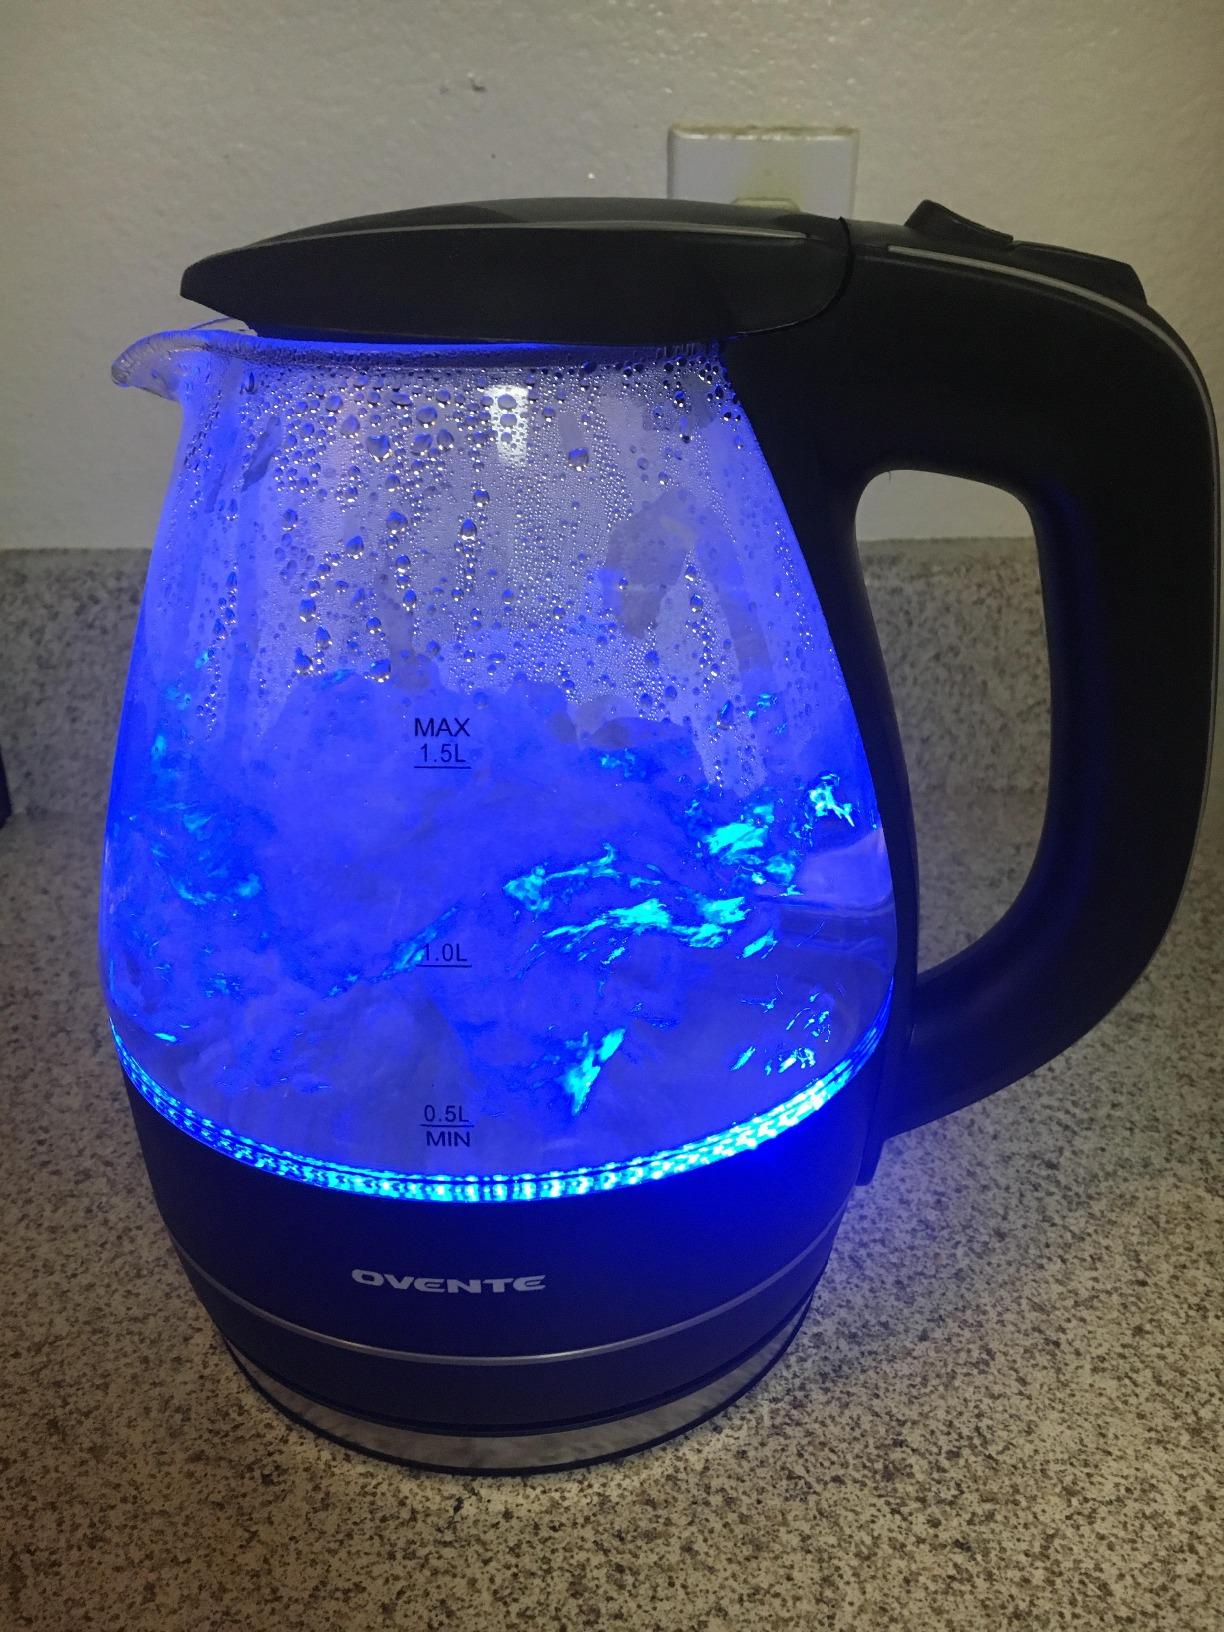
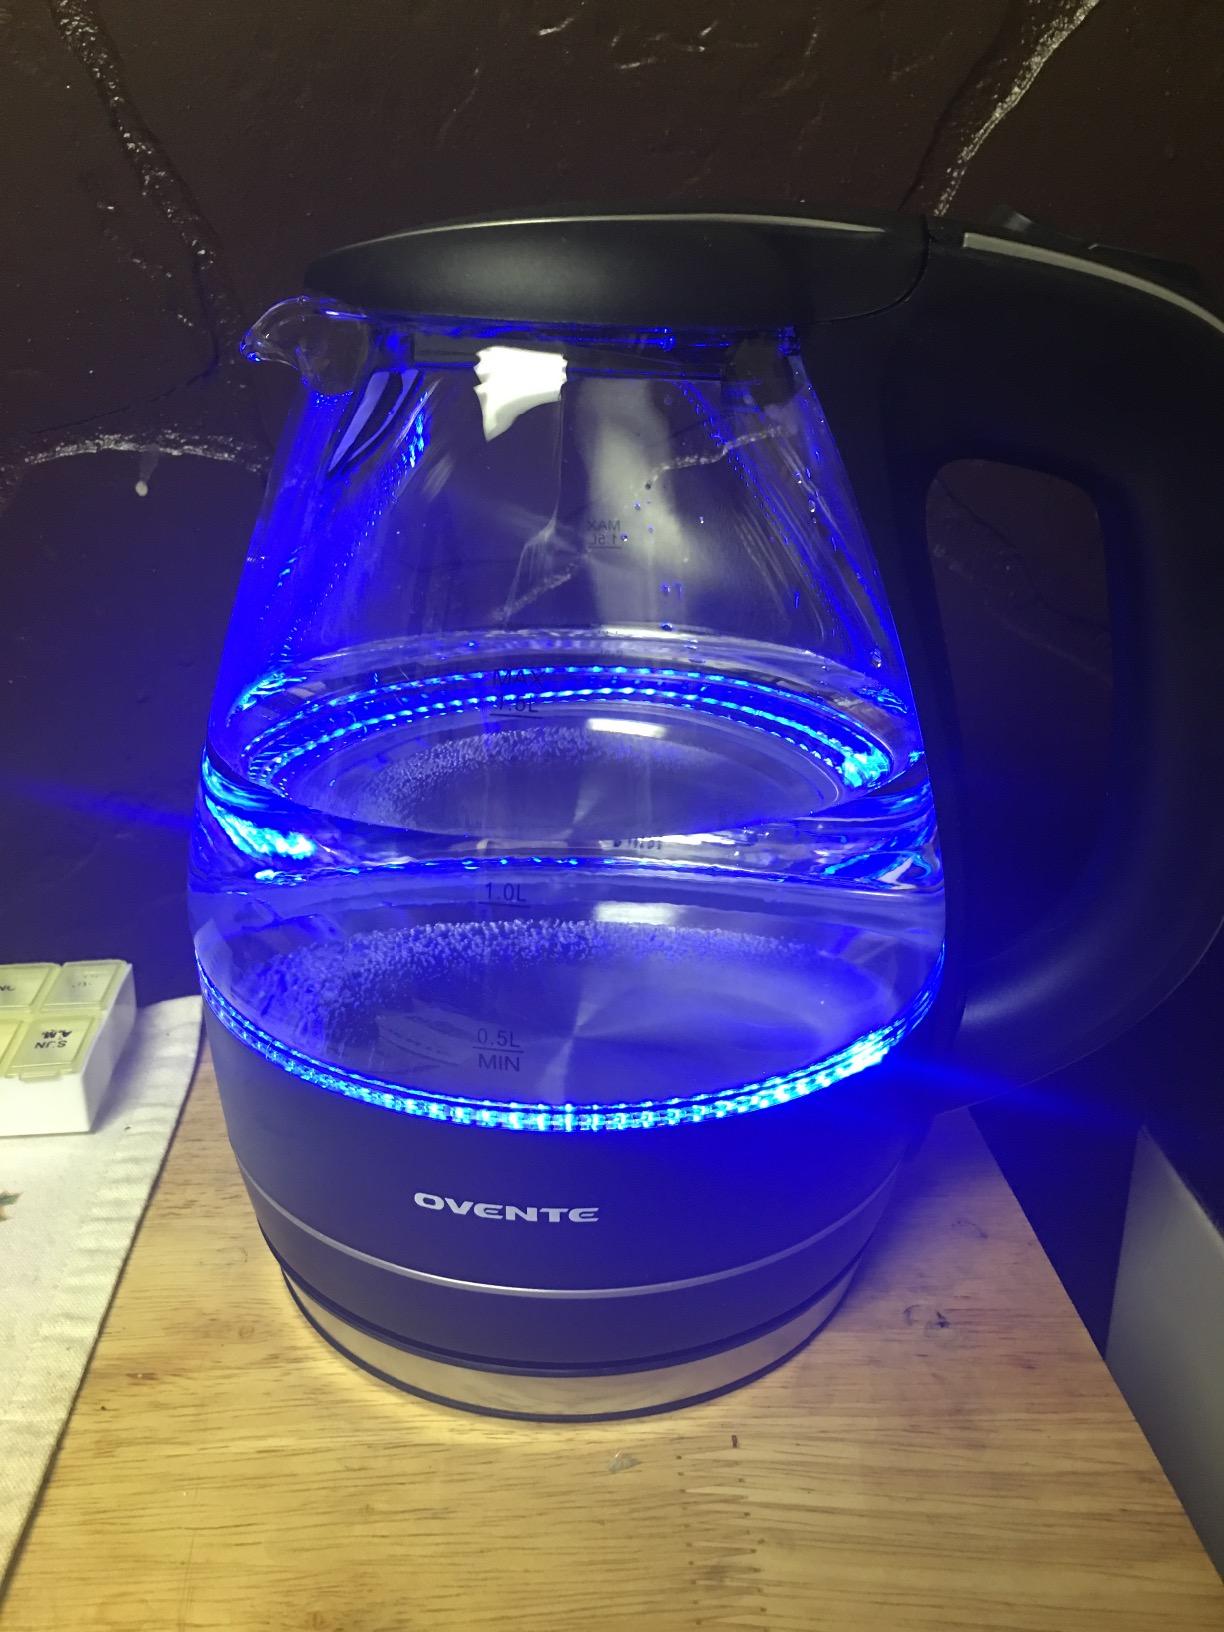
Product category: items_kettle
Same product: yes